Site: brandenburg
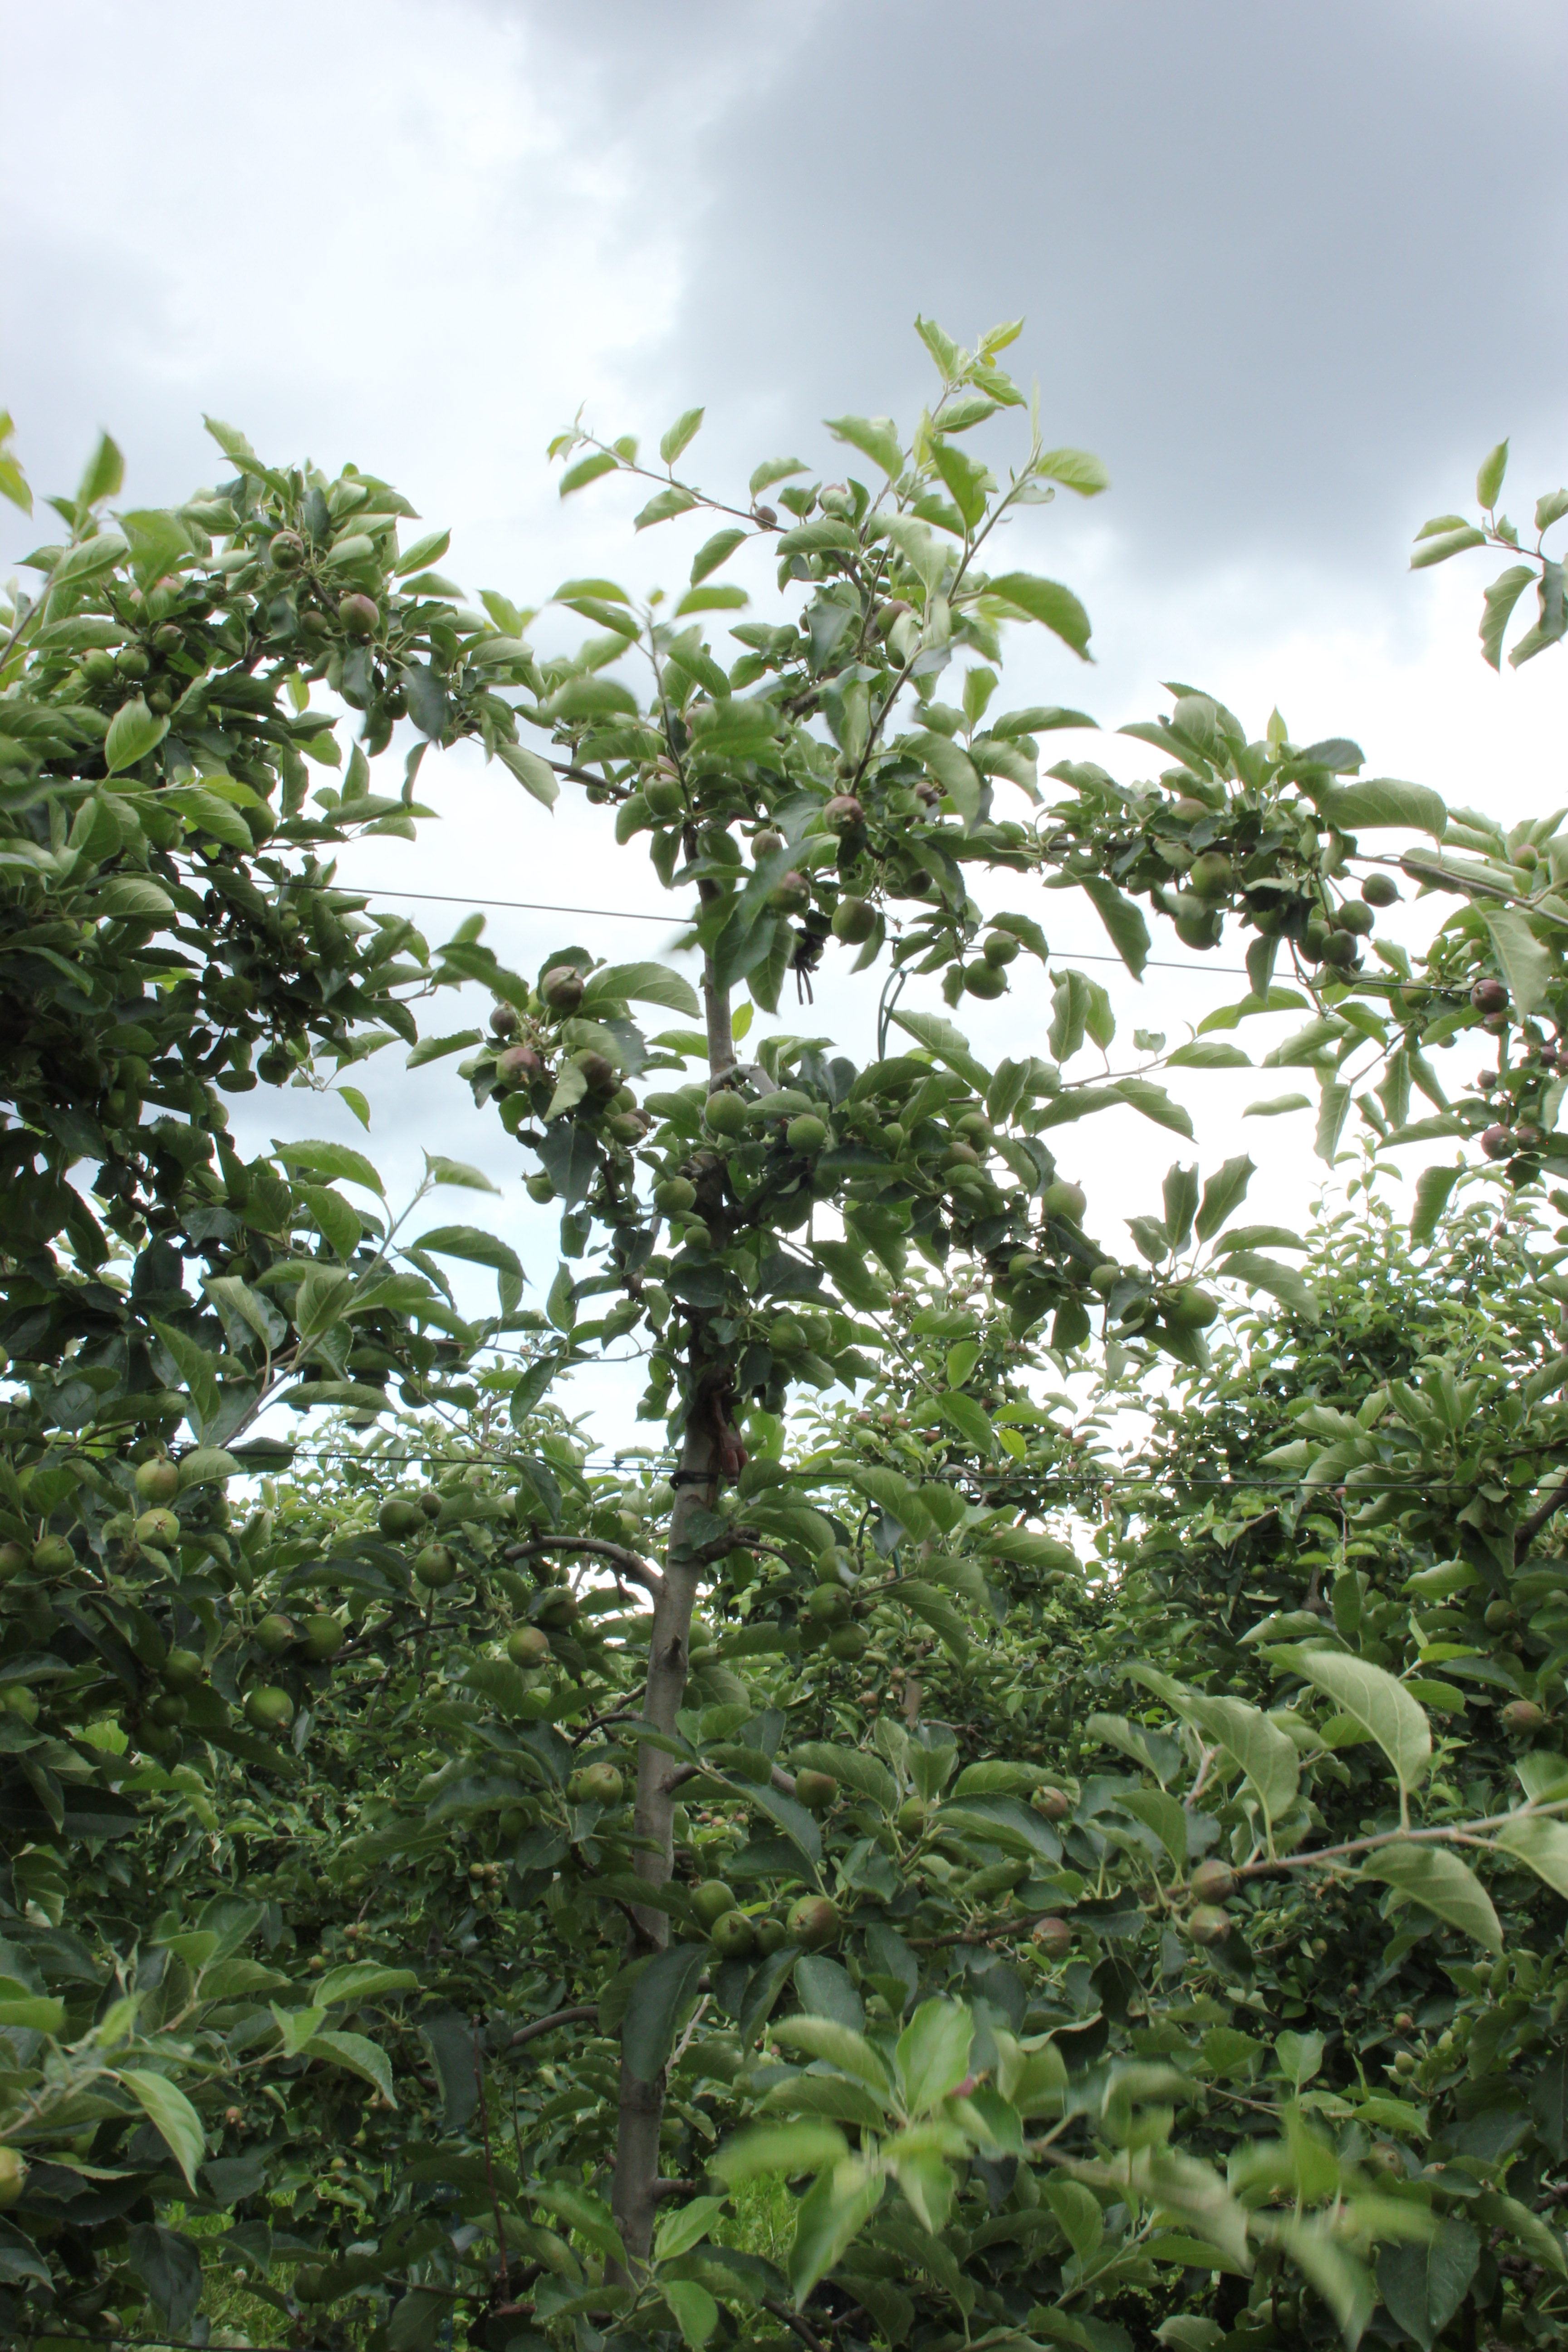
Growth stage (BBCH 73): Development of fruit